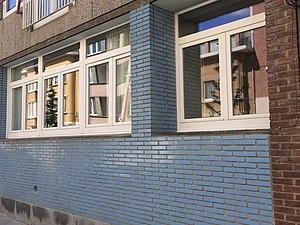
façade rez de chaussée
L'immeuble d'appartements « Résidence Erechtheion » numéro 23 se situe à Ixelles, rue des Hellènes, entre l’avenue de l'Université et l’avenue Brillat-Savarin, à proximité du cimetière d’Ixelles. La résidence a été construite en 1959 par l’ingénieur-architecte Claude Gérard. Il s’agit d’une construction neuve de style moderniste.